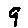
Label: 9